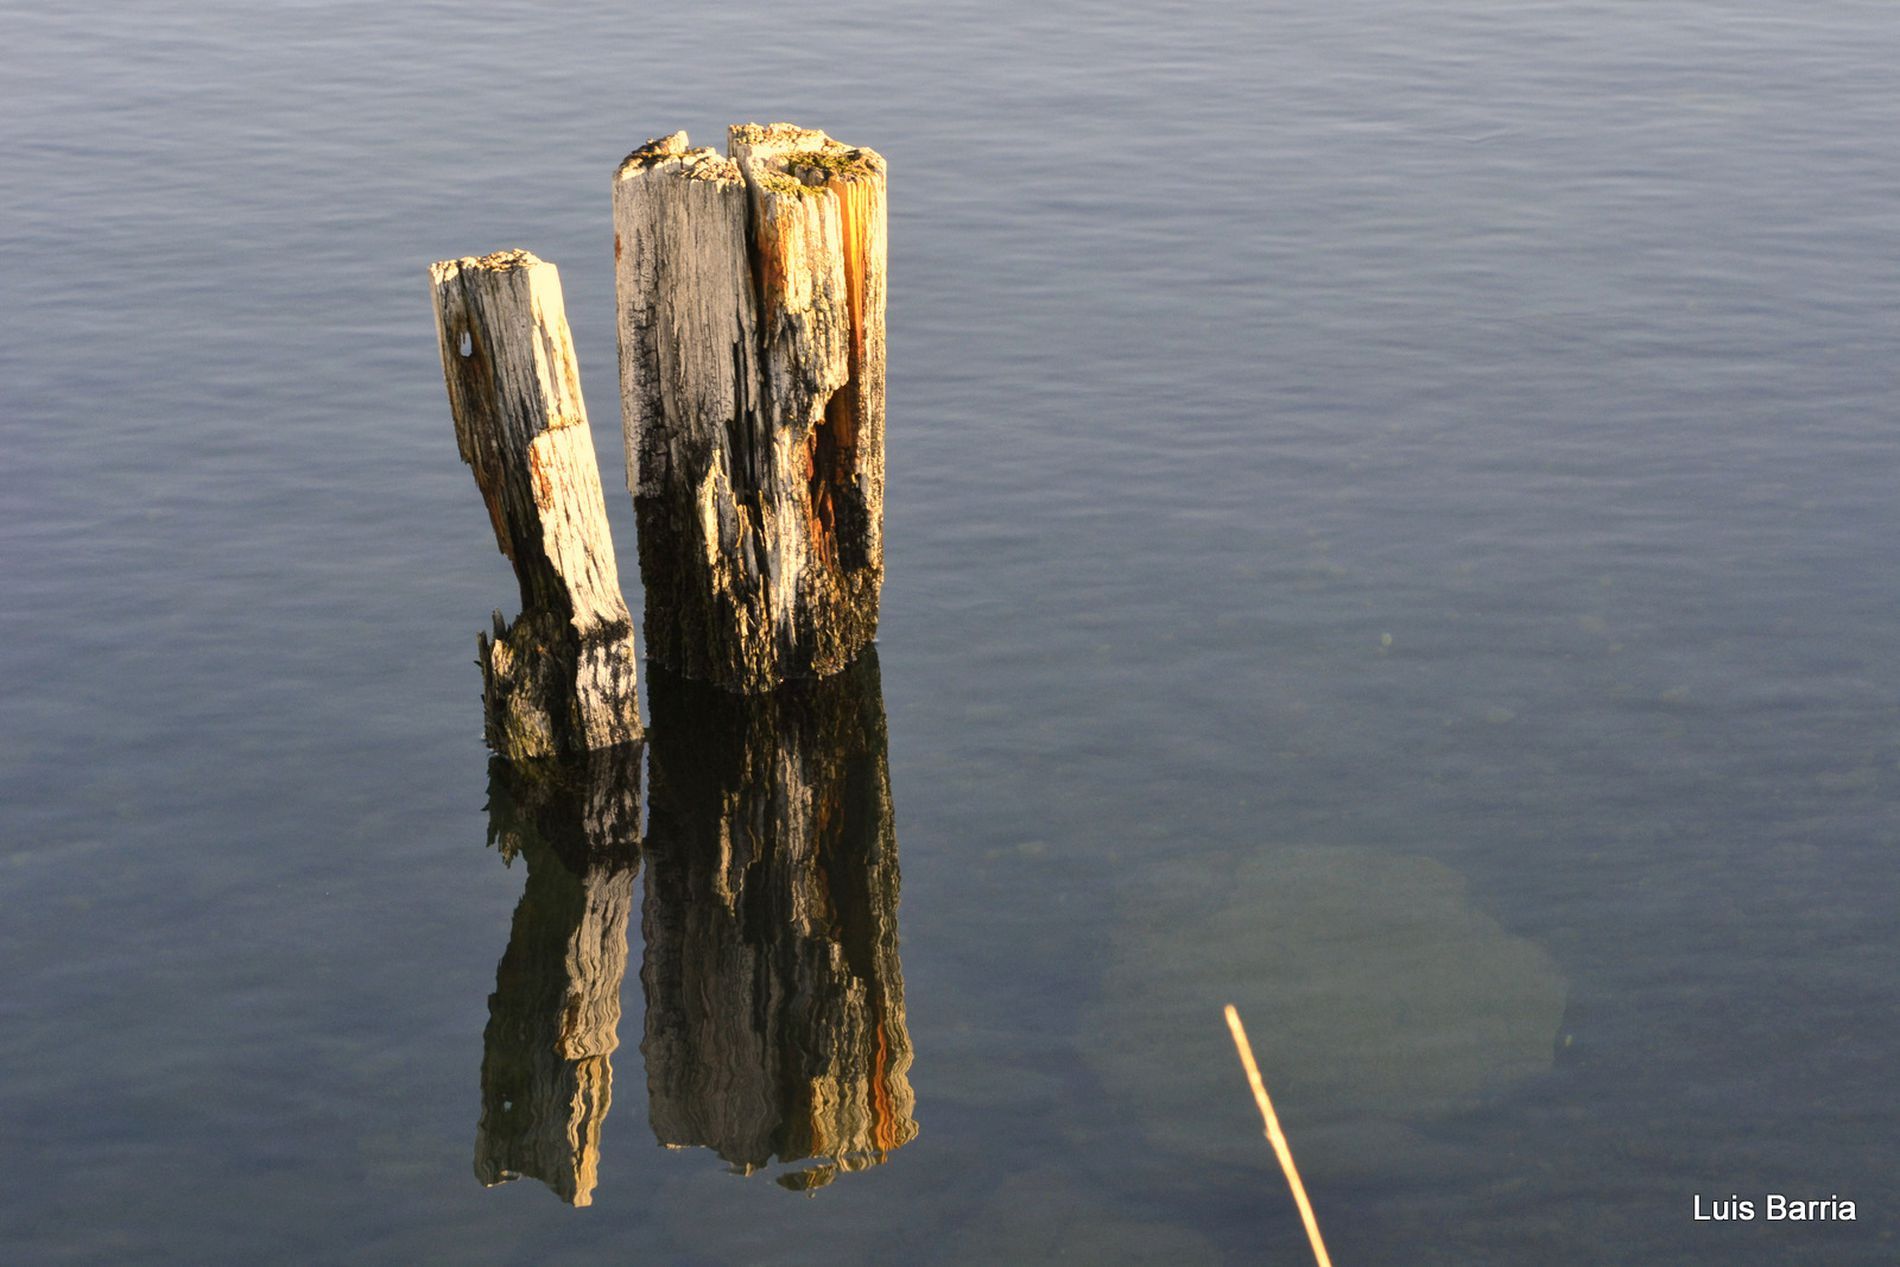
Wooden Posts in Calm Water
The image shows a shot taken of two wooden posts in still, clear water. The wooden posts look weathered and in a deteriorated condition. The name "Luis Barría" is written in the bottom right, likely identifying the photographer or artist.
Close-up shot taken at a high angle of two weathered wooden posts standing in still, calm water. The wooden posts look deteriorated and in very bad condition. The sun is shining on the right side of the posts with a warm gold color. The color palette consists of neutral and earthy tones, reinforcing the quiet atmosphere and evoking a sense of age, quietness, and solitude.
Labels: Plant, Tree, Tree Stump, Wood, Nature, Outdoors, Water, Waterfront, wooden post, Watermark
Camera: NIKON CORPORATION NIKON D3100
Lens: 70 300 4 5.6
Aperture: F9
Exposure: 1/125 sec
ISO: 800
Focal length: 82.0 mm